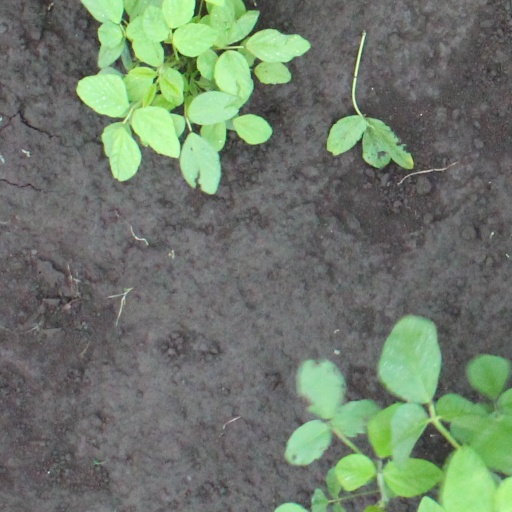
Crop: soybean